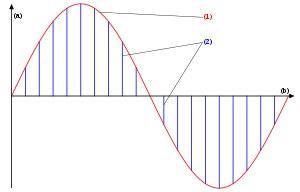
La modulation d'impulsions en amplitude est une forme de modulation du signal dans laquelle l'information de message est codée selon l'amplitude d'une série d'impulsions de signal. C'est un schéma de modulation des impulsions analogiques dans lequel les amplitudes d'un train d'impulsions de porteuse sont modifiées en fonction de la valeur d'échantillon du signal de message. La démodulation est effectuée en détectant le niveau d'amplitude de la porteuse à chaque période.